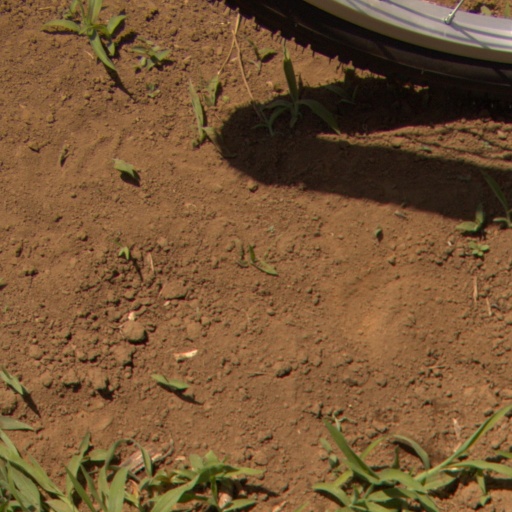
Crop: Jerusalem artichoke